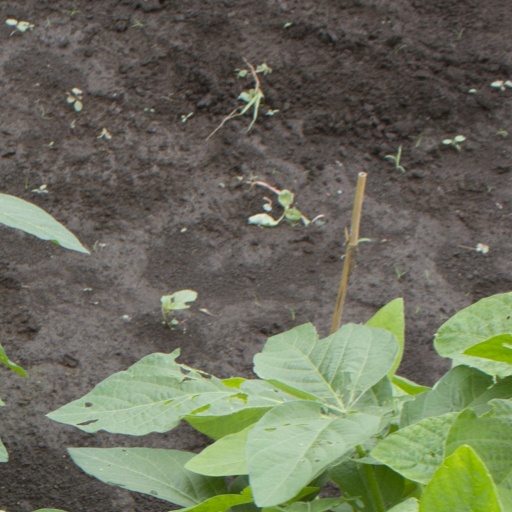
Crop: soybean